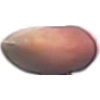
Label: hazelnut